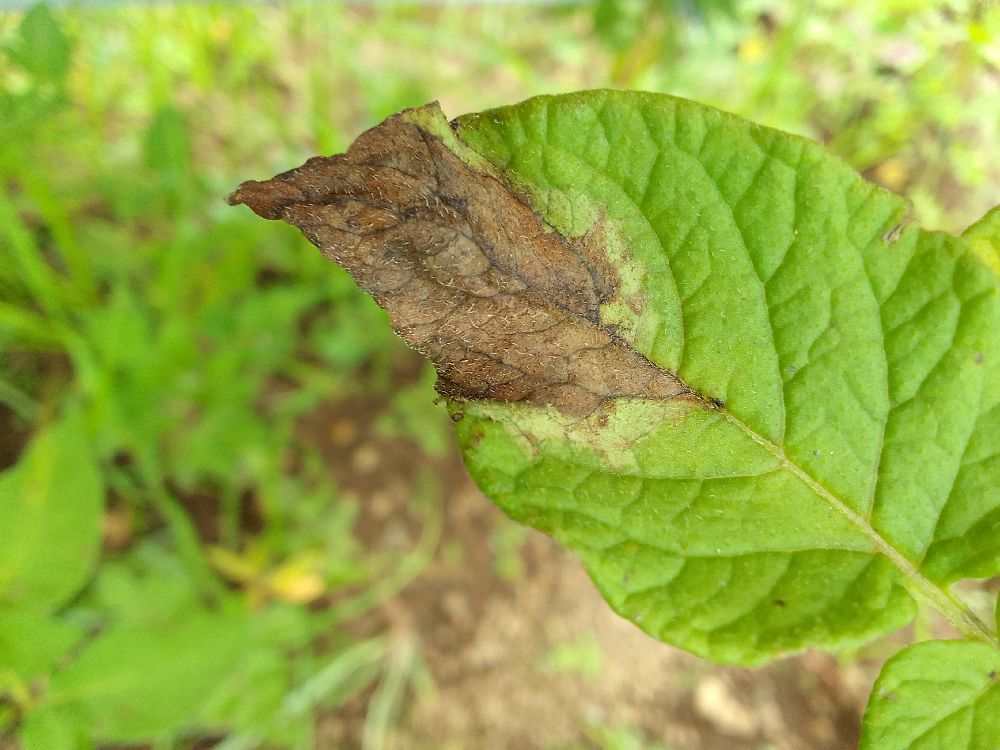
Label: Late blight